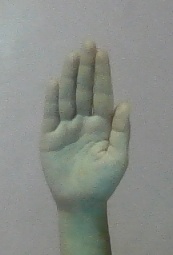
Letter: seen